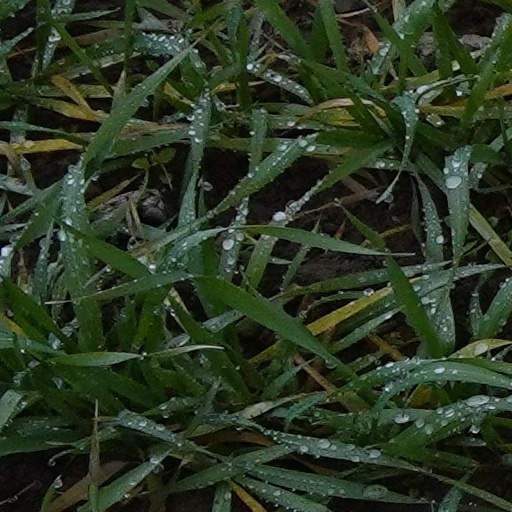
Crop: wheat